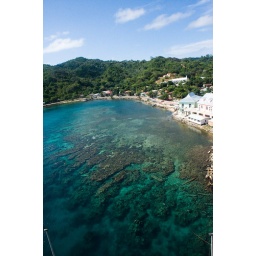
Back on our ship, looking over the 9th floor balcony